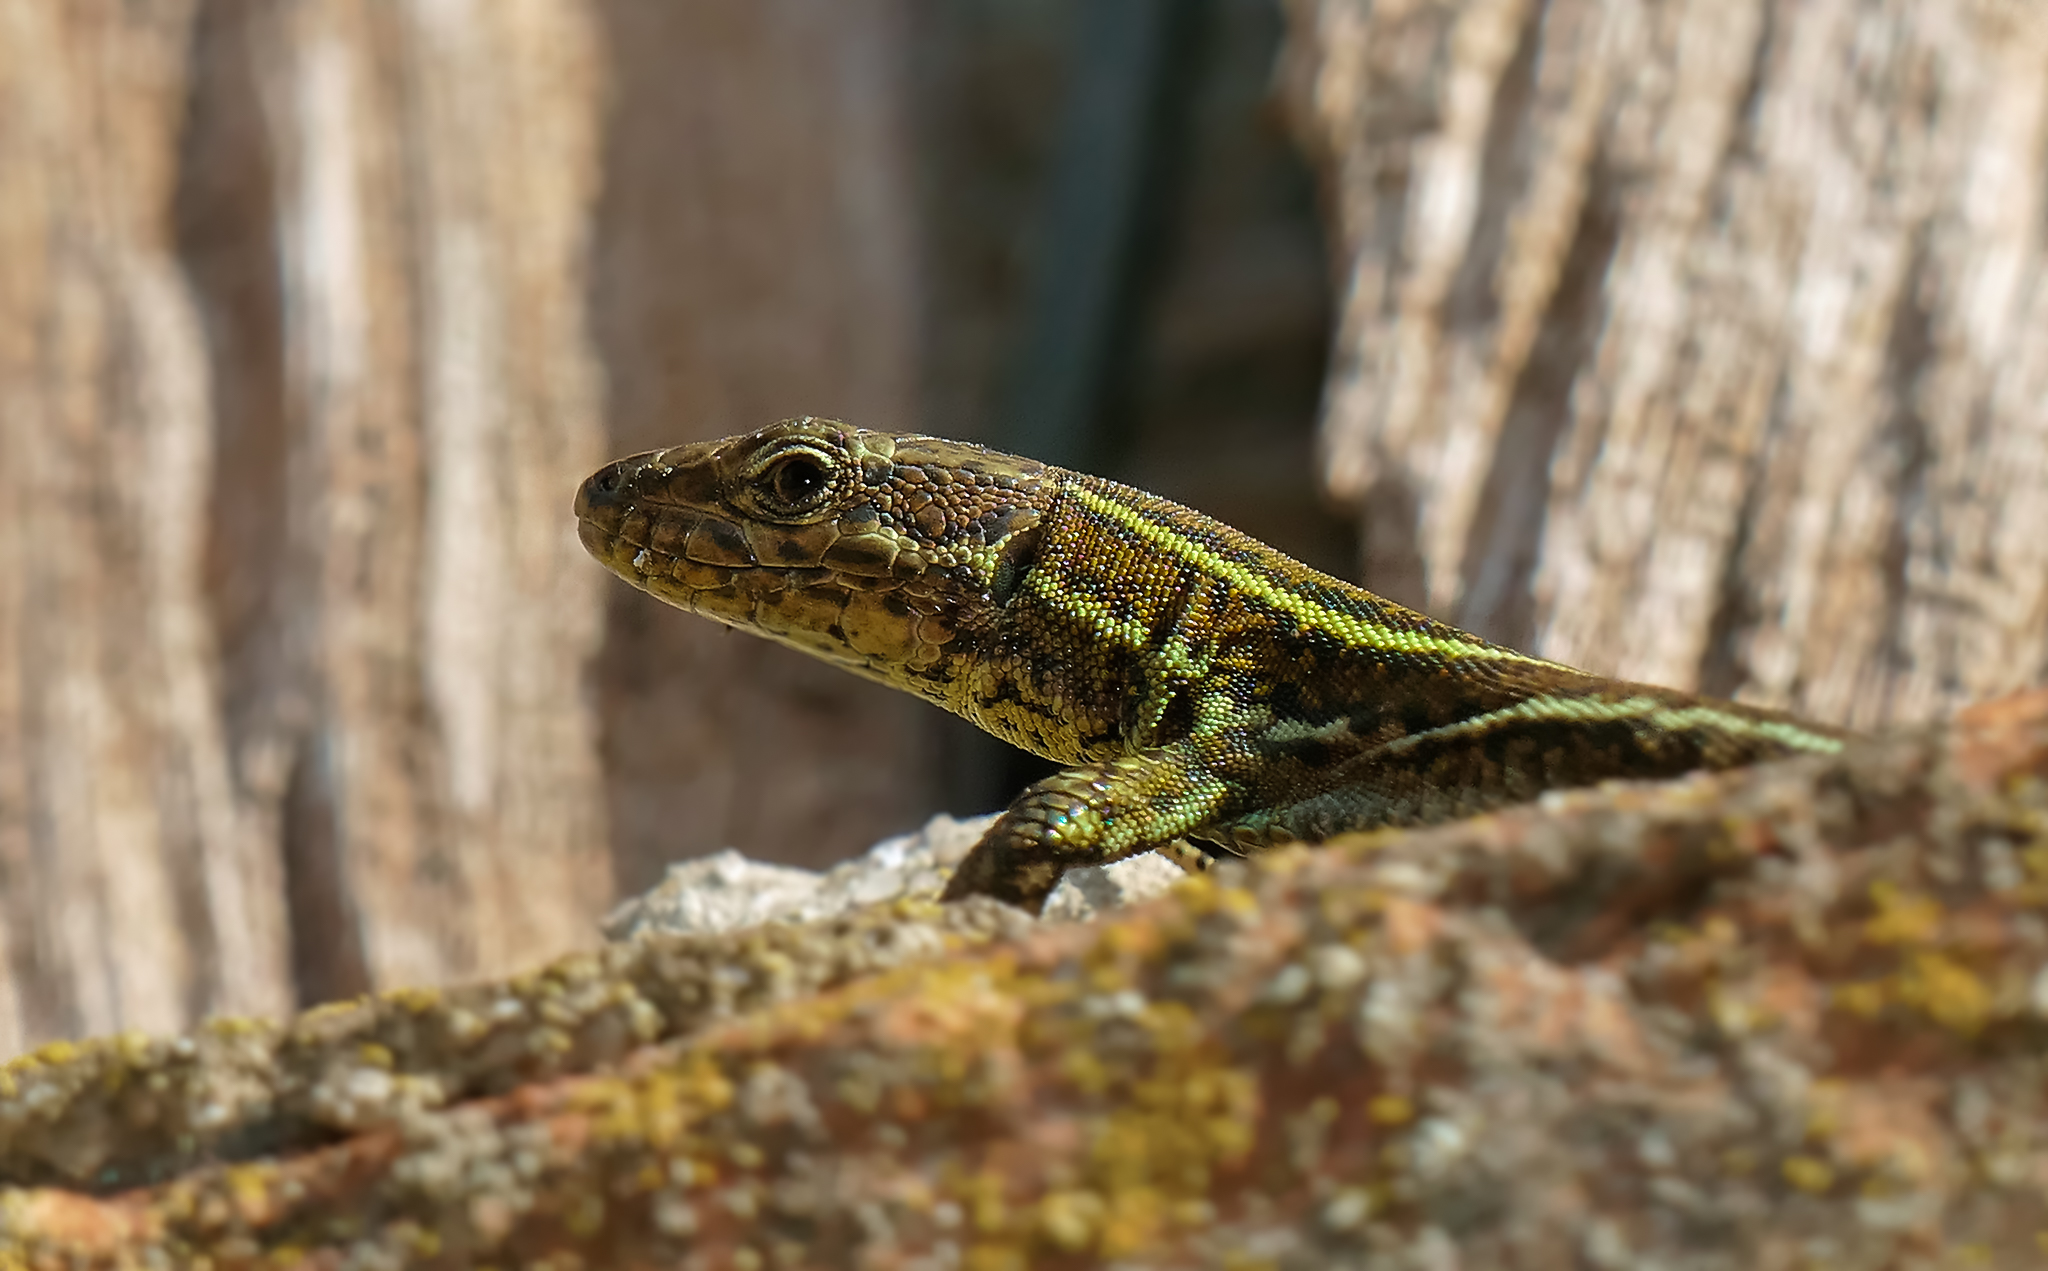
nature, wildlife, macro, reptile, fauna, lizard, green lizard, animals, vertebrate, naturaleza, lumixfz1000, fz1000, ggl1, xovesphoto, animales, panasoniclumixfz1000, lagarto, macro photography, lacerta, agamidae, dactyloidae, scaled reptile, lacertidae, lissotriton, american chameleon